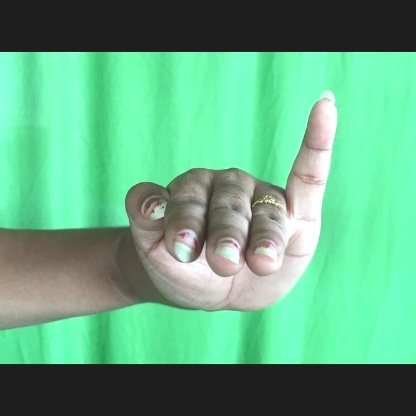
Mudra: Hamsapaksha